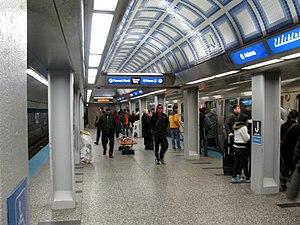
Le métro de Chicago est un réseau de transport en commun ferré qui dessert une grande partie de la ville de Chicago et de sa proche agglomération, il est principalement connu pour une de ses particularités : il est en grande partie aérien.